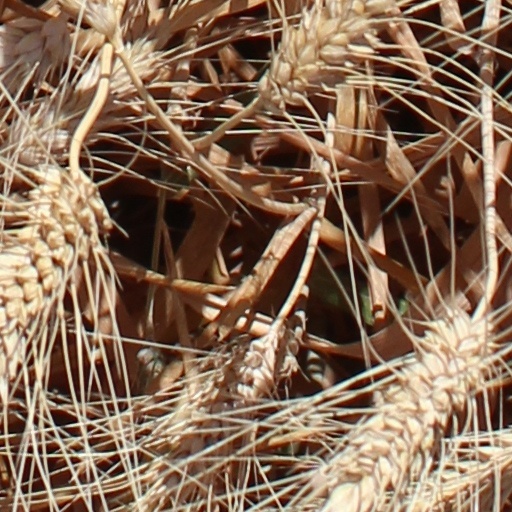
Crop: wheat